The East Frisian Report

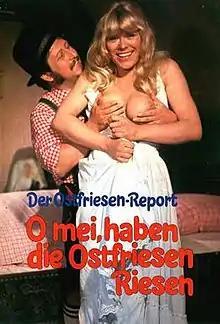
Josef Moosholzer and Alexandra Bogojevic

The East Frisian Report is a 1973 German sex comedy and road film directed by Walter Boos.